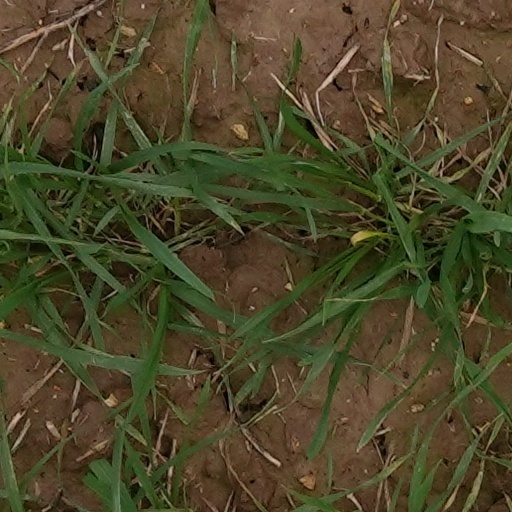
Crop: wheat